South and City College Birmingham

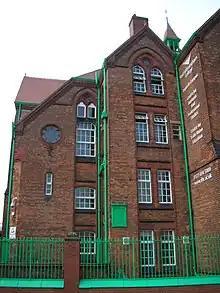
Floodgate School, Floodgate Street and Milk Street, Deritend, Birmingham, England. Now the Arts and Media Annexe of South Birmingham College. Formerly an 1890 Birmingham board school by architects

South & City College Birmingham was formed through a merger between South Birmingham College and City College Birmingham, with South Birmingham College officially changing its name to South & City College Birmingham on Wednesday 1 August 2012. On Wednesday 2 August 2017, South & City College Birmingham merged again with Bournville College. The college has eight campuses, and accepts students aged 14 and above.